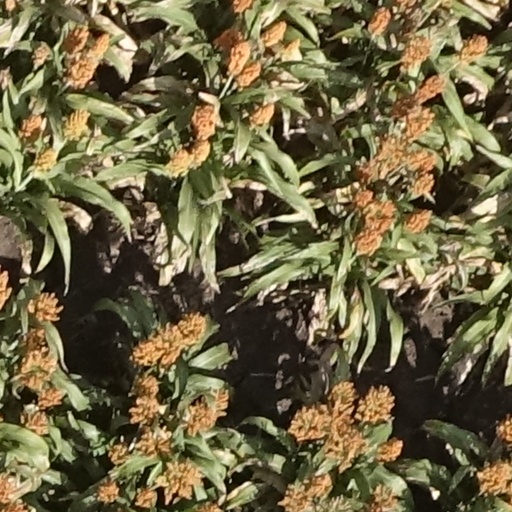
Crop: sorghum